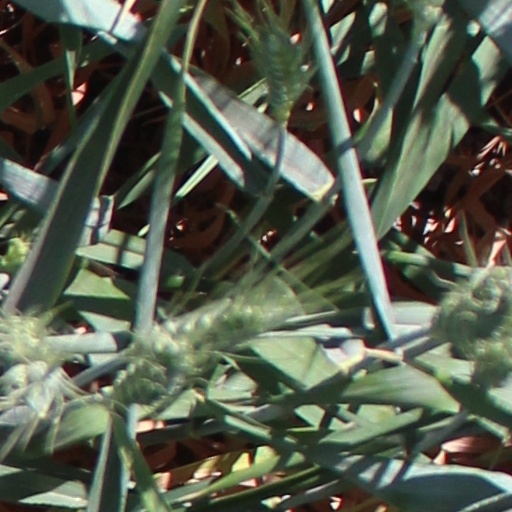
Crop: wheat